Shia Islam

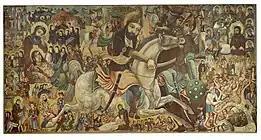
"Battle of Karbala", painting by the Isfahan-based Persian artist Abbas Al-Mousavi, Brooklyn Museum (between 1868 and 1933)

Upon the death of ʿAlī, his elder son Ḥasan became leader of the Muslims of Kufa. After a series of skirmishes between the Kufa Muslims and the army of Muawiyah, Ḥasan ibn Ali agreed to cede the caliphate to Muawiyah and maintain peace among Muslims upon certain conditions: The enforced public cursing of ʿAlī, e.g. during prayers, should be abandoned; Muawiyah should not use tax money for his own private needs; There should be peace, and followers of Ḥasan should be given security and their rights; Muawiyah will never adopt the title of "Amir al-Mu'minin" ("commander of the believers"); Muawiyah will not nominate any successor. Ḥasan then retired to Medina, where in 670 CE he was poisoned by his wife Ja'da bint al-Ash'ath, after being secretly contacted by Muawiyah who wished to pass the caliphate to his own son Yazid and saw Ḥasan as an obstacle.